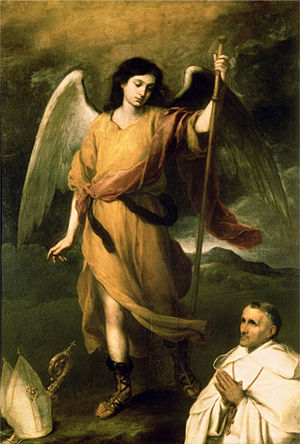
Ærkeenglen Rafael
Ærkeenglen Rafael malet af Bartolomé Esteban Murillo
Raphael, oldgræsk: Ραφαήλ, arabisk: رفائيل er en ærkeengel, der efter traditionen i de fleste Abrahamitiske religioner er ansvarlig for helbredelse. Ikke alle udgaver af disse religioner anser Raphael for at være kanonisk.